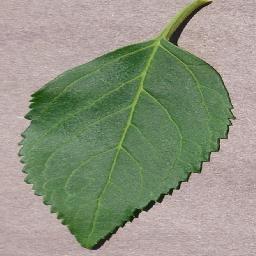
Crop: cherry
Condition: (including_sour)_healthy